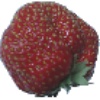
Label: Strawberry Wedge 1